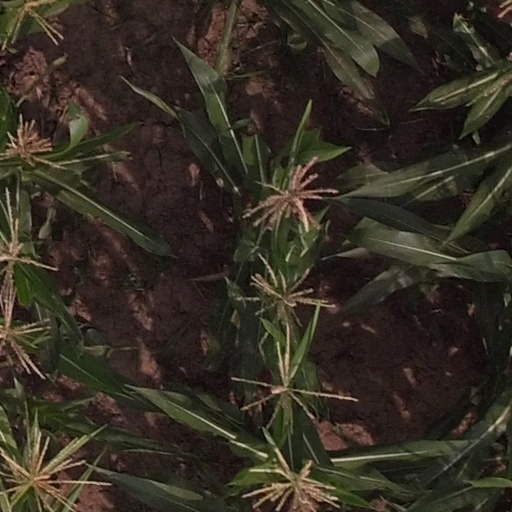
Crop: maize; corn